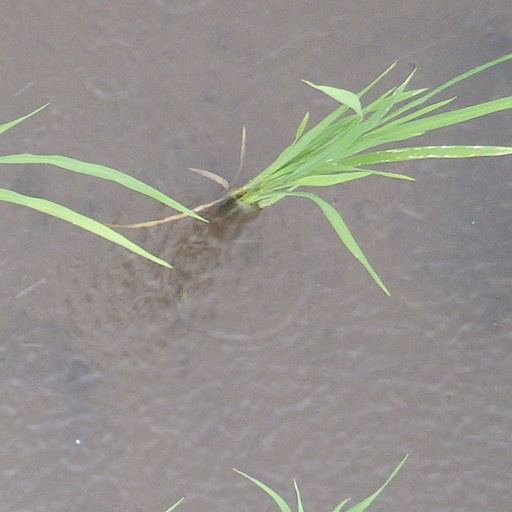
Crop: rice